South Carolina

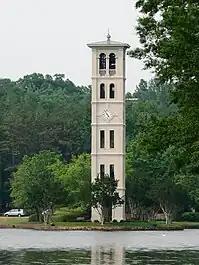
Furman University bell tower near Greenville

The state is occasionally affected by tropical cyclones. This is an annual concern during hurricane season, which lasts from June1 to November 30. The peak time of vulnerability for the southeast Atlantic coast is from early August to early October, during the Cape Verde hurricane season. Memorable hurricanes to hit South Carolina include Hazel (1954), Hugo (1989), and Florence (2018).